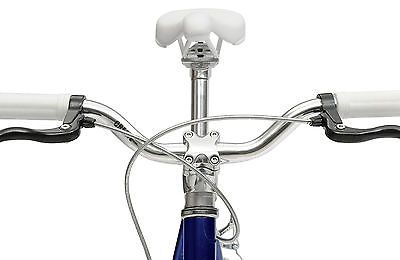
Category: bicycle